Auchindoun Castle

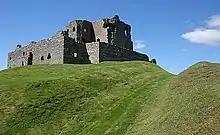
Auchindoun Castle

While there is evidence of prehistoric or Pictish earthworks in the grounds of the castle, the remains most visible today are of the castle constructed in the mid-15th century. This building is sometimes said to be the work of Robert Cochrane, a favourite of James III. It passed to the Clan Ogilvy in 1489 and from them to the Clan Gordon in 1535.